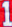
Number: 1